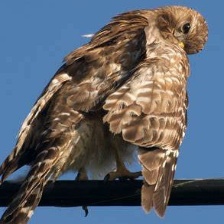
Species: RED SHOULDERED HAWK
Scientific name: BUTEO LINEATUS